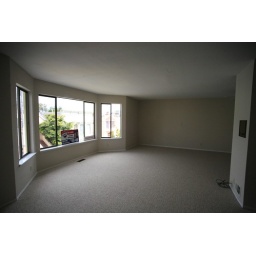
view of the living room standing by the fireplace - nice big bay window